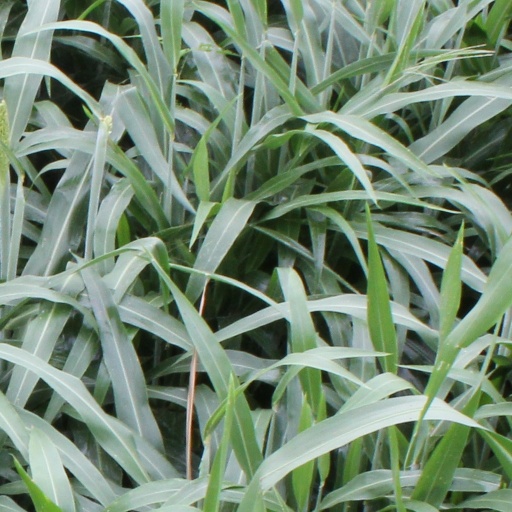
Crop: sorghum